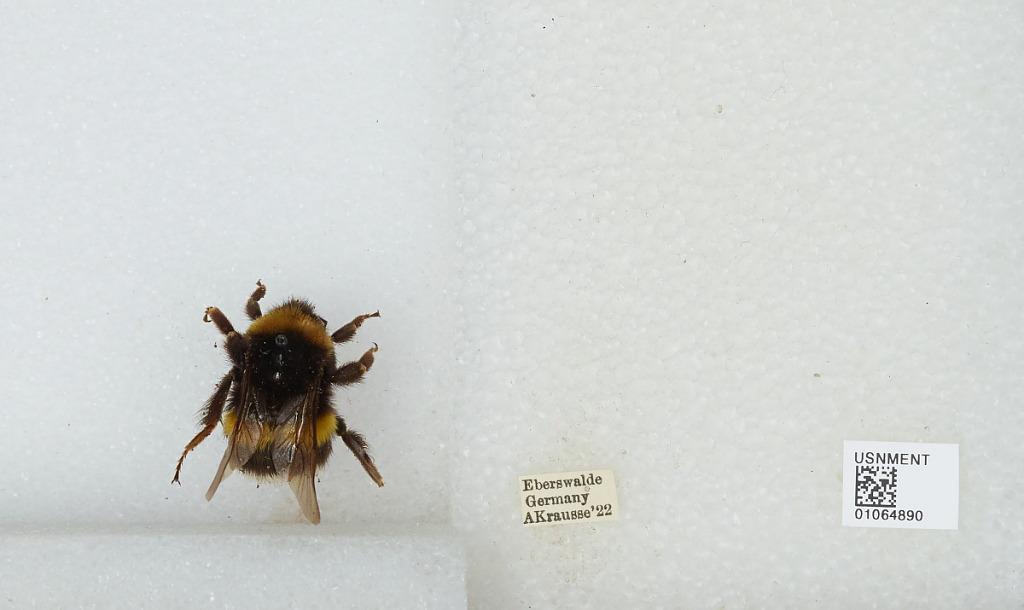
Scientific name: Bombus sp.
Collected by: A. Krausse
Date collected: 1922--
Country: Germany
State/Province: Brandenburg
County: Barnim
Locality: Eberswalde
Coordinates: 52.8356, 13.8182